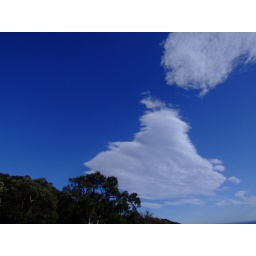
Blue sky over french coast